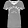
Label: T - shirt / top